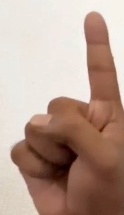
ASL sign: 1